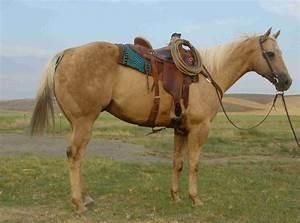
horse